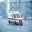
Label: ambulance